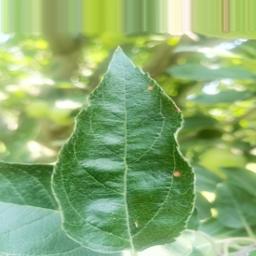
Label: Alternaria